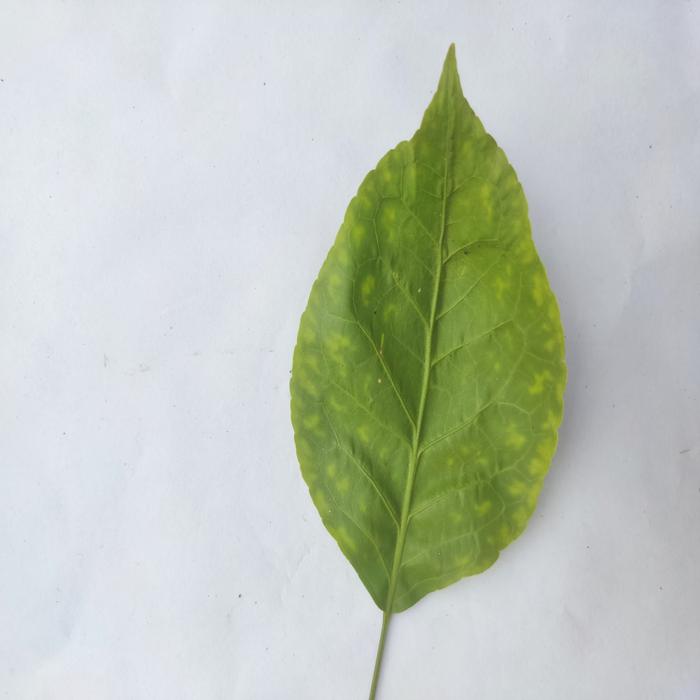
Crop: Aegle Marmelos
Leaf condition: Leaf_Spot